Mexico–United States relations

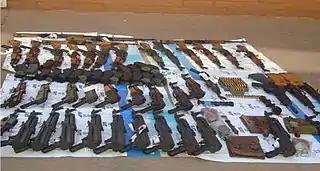
Weapons recovered by Mexican military in Naco, Sonora, Mexico on November 20, 2009. They include weapons bought two weeks earlier by Operation Fast and Furious suspect.

In 2017, 47% of illegal immigrants in the United States originate from Mexico. The United States has built a barrier on much of its border with Mexico.